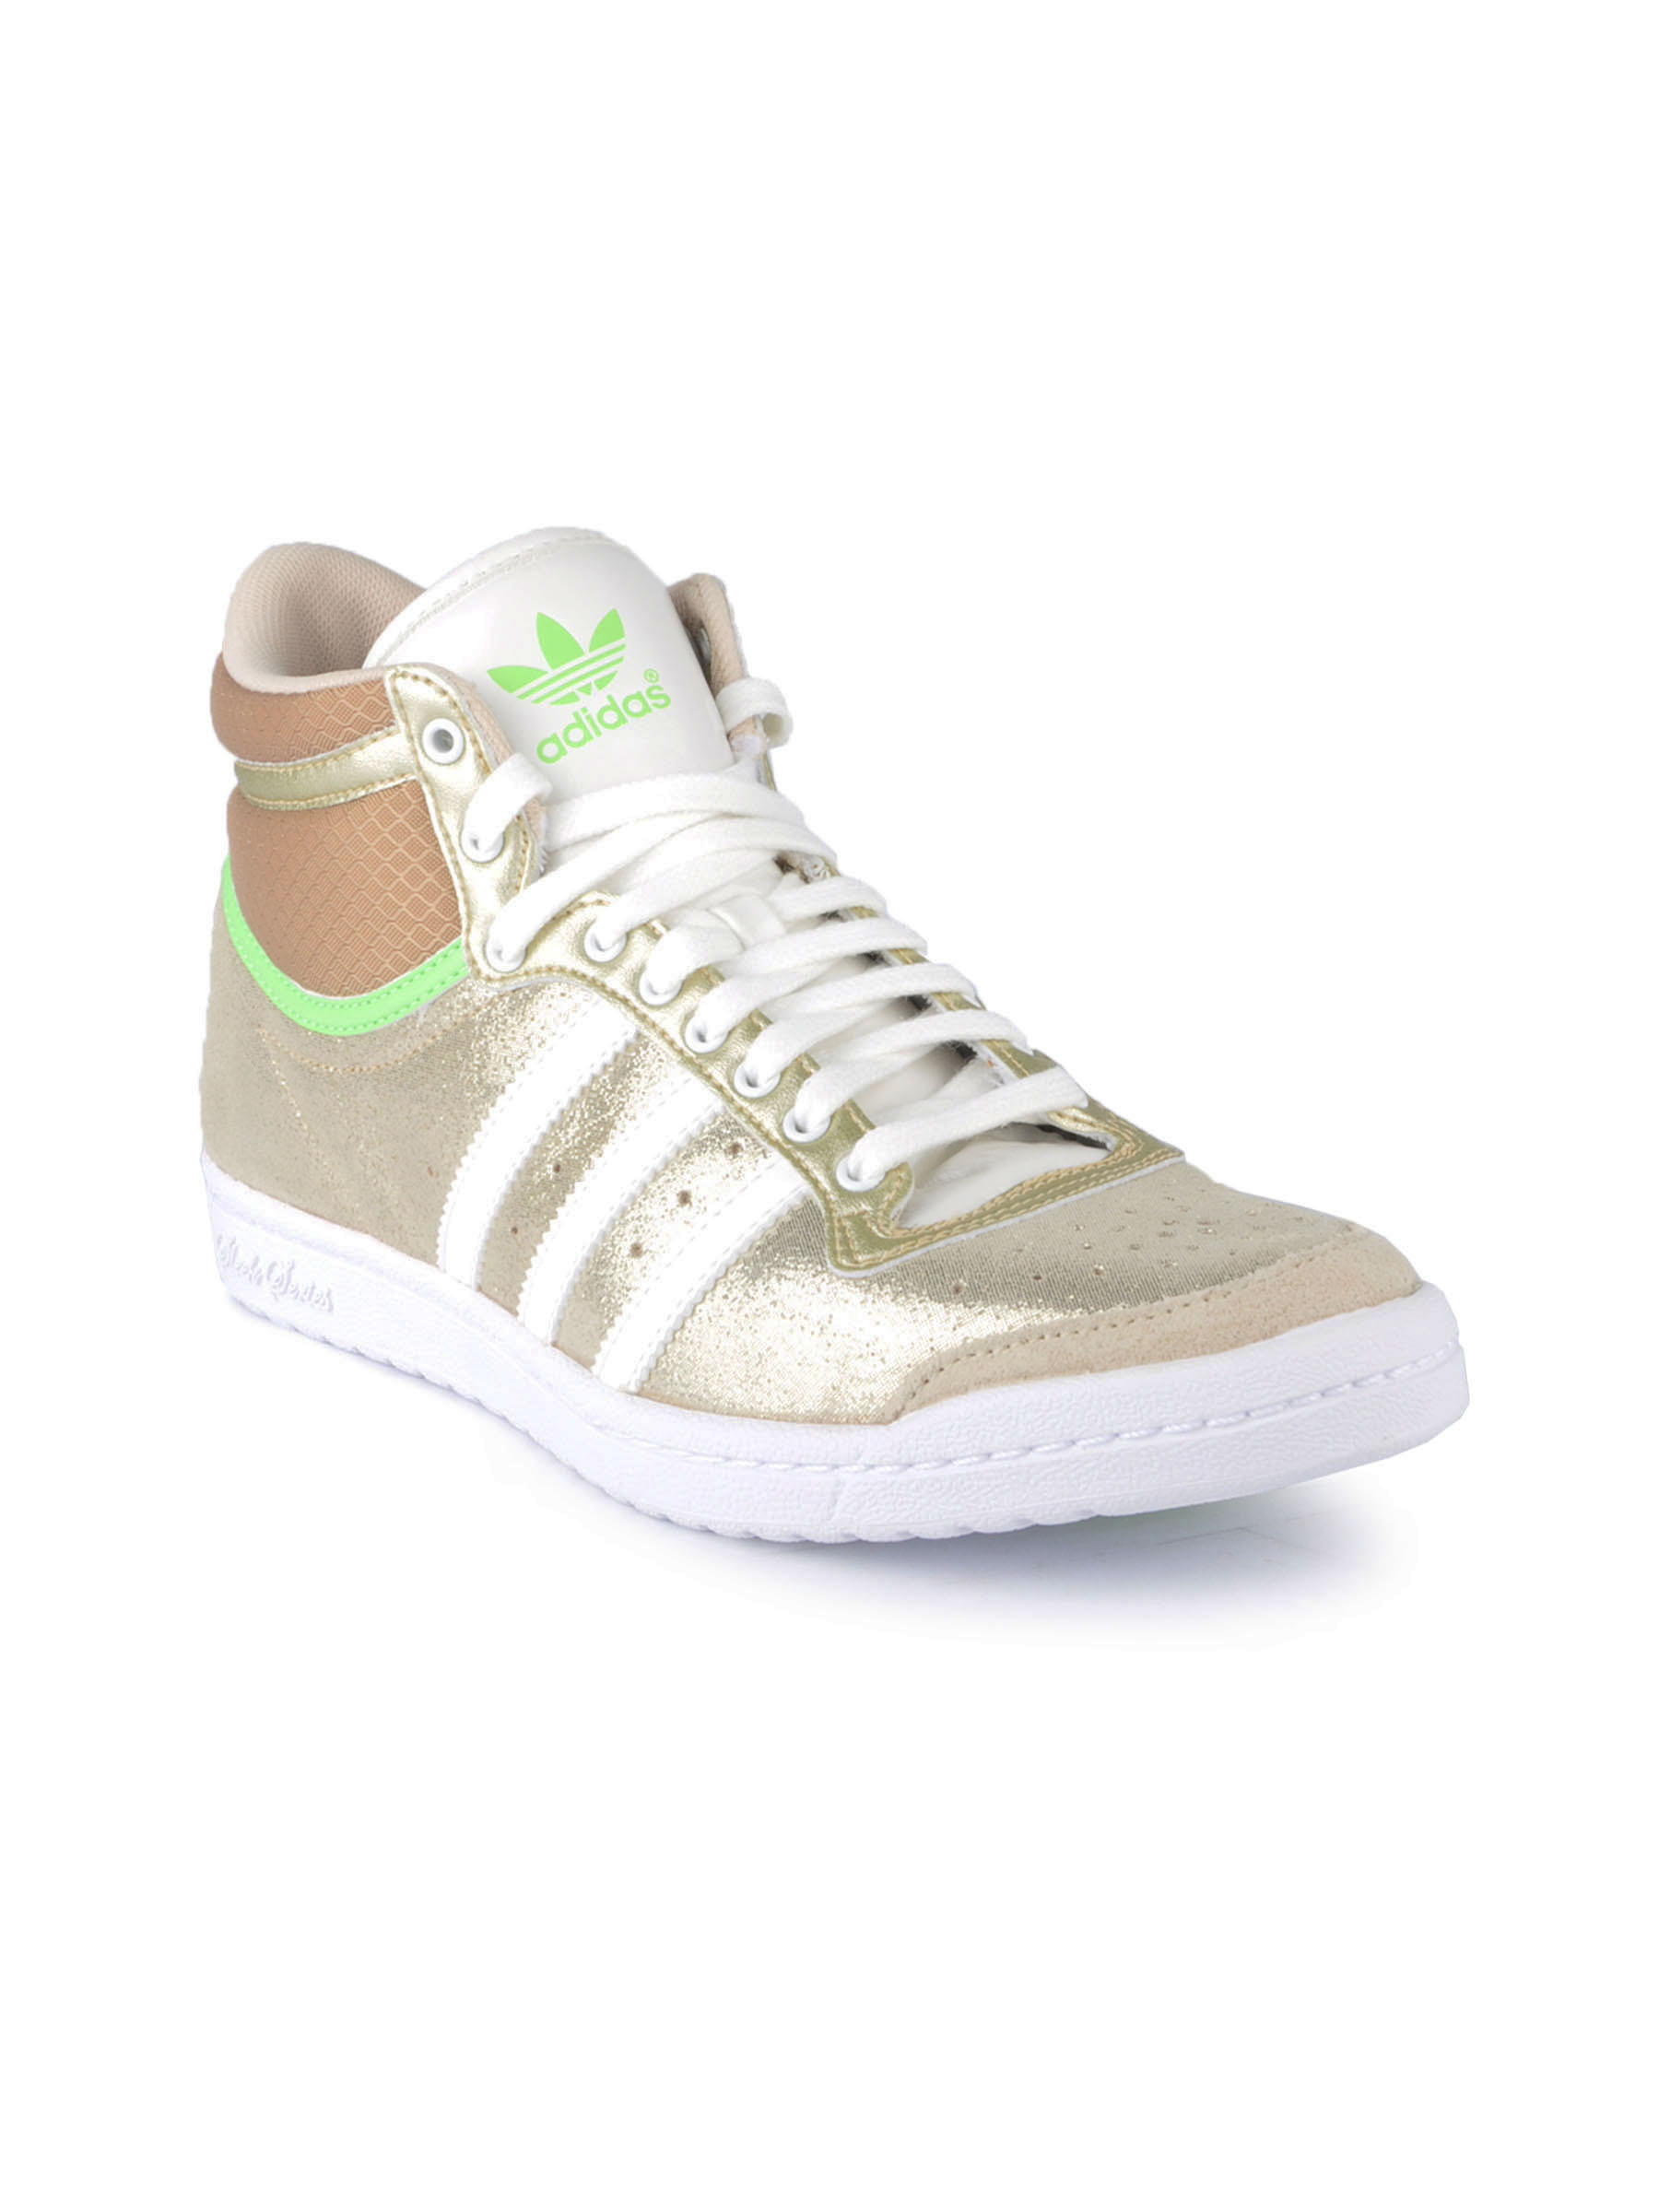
ADIDAS Originals Women Top Ten HI Sleek Gold Casual Shoes
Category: Footwear / Shoes / Casual Shoes
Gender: Women
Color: Gold
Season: Fall 2011
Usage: Casual